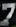
Number: 7